Airbag launching

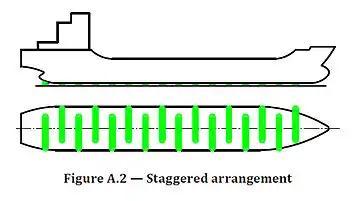

When the ship's width is greater than the combined effective length of two air bags, or for special ship such as catamaran HSC or split hopper barge, the two lines arrangement shall be selected. The distance between the near ends of two air bags is greater than 0,2 m.